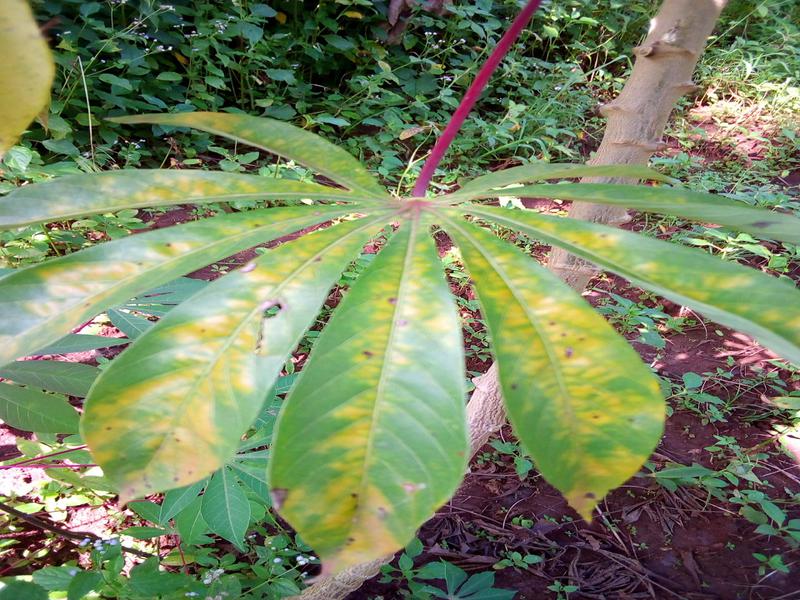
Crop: cassava
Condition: green_mottle